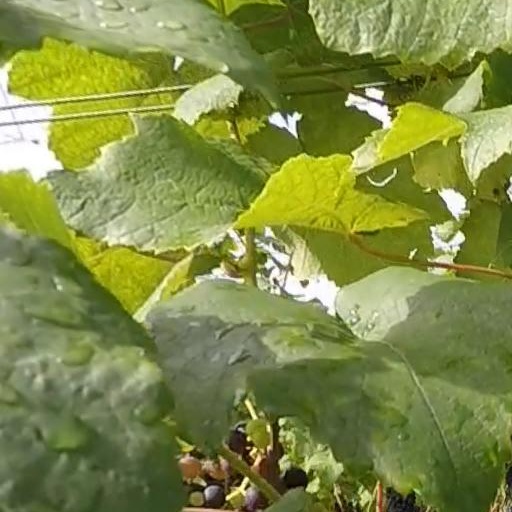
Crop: grape